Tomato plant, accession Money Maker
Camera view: vertical (180 deg); turntable rotation: 150 degrees
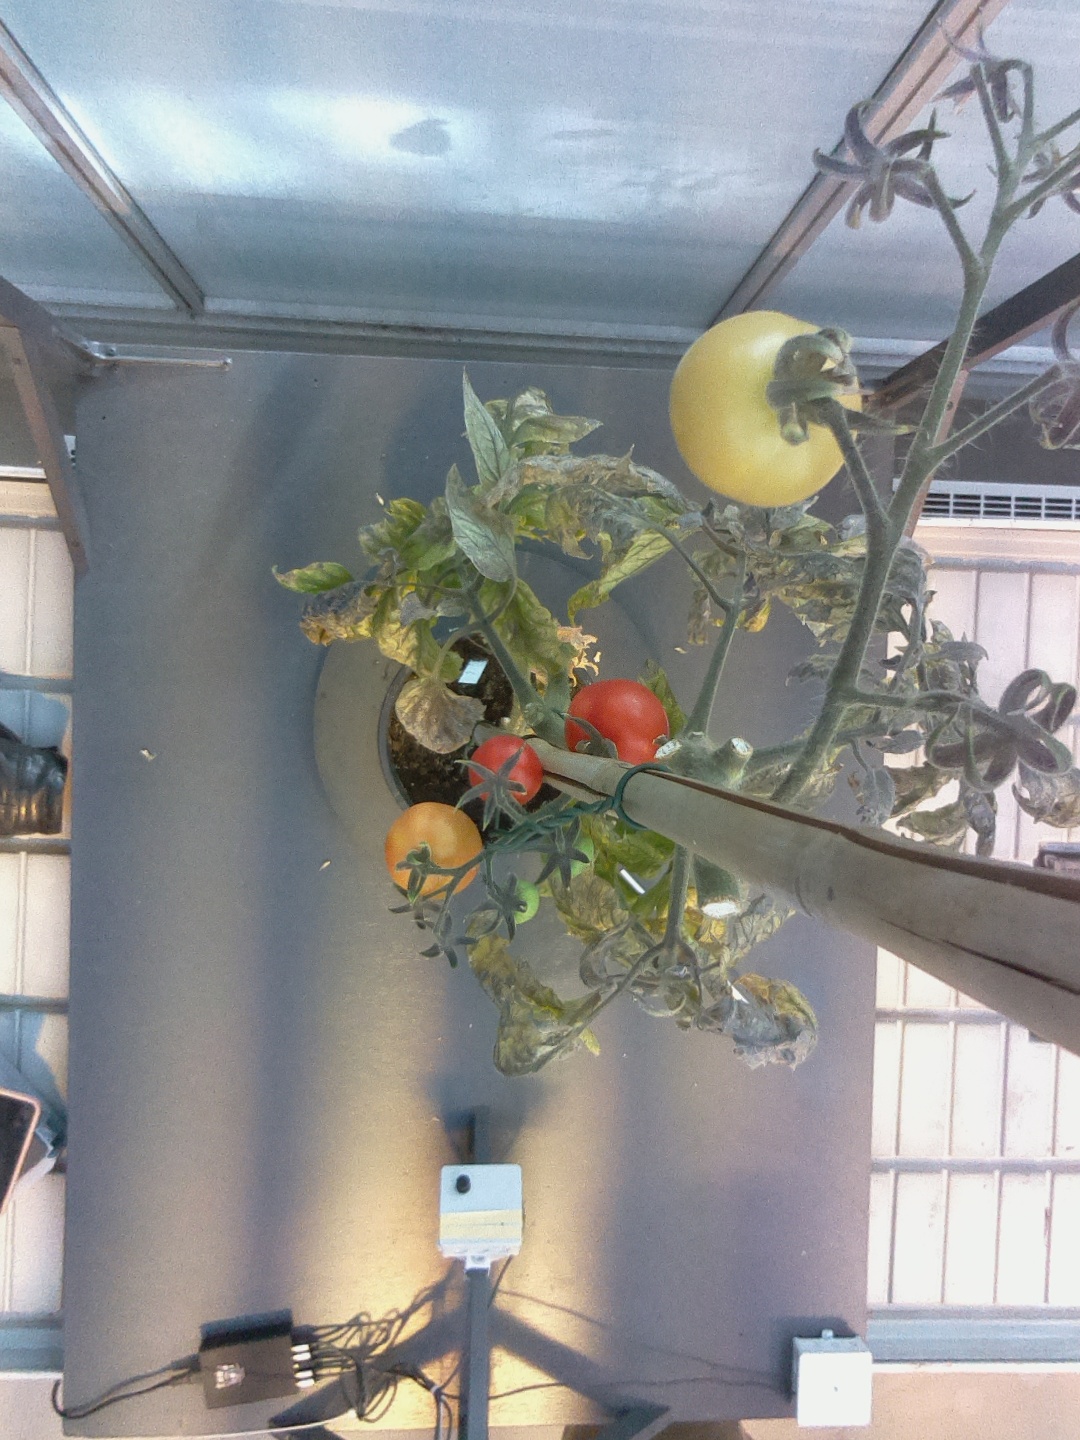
BBCH growth stage 86: 60%-70% of fruits show typical fully ripe color